Answer in natural language. Consider the 3D positions of the objects in the scene and not just the 2D positions in the image. Is the centerpoint of  wooden dining table (highlighted by a blue box) at a higher height than Doorway (highlighted by a green box)? Choose between the following options: no or yes
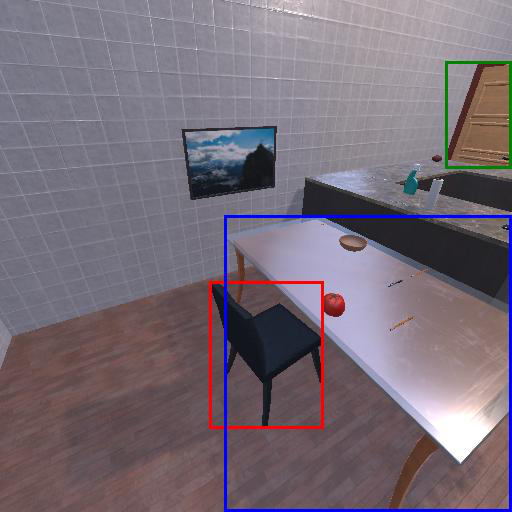
<answer>no</answer>